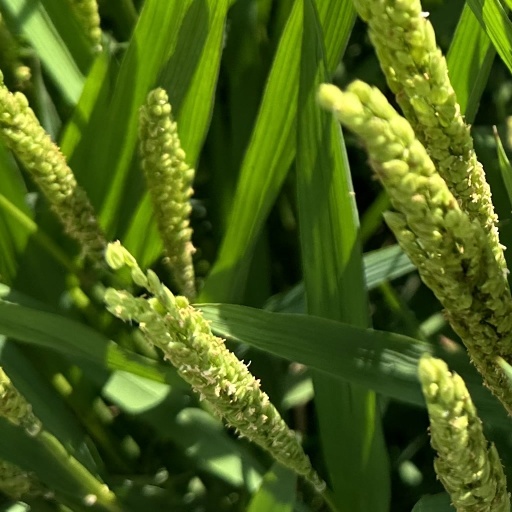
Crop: rice